Rear naked choke

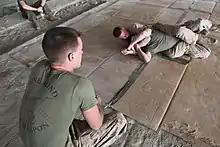
Grabbing the opponent's free hand is a way to prevent him from fully locking the choke.

Hadaka Jime is also recognized as Hadaka-Jime-San in Danzan Ryu jujitsu's twenty-five techniques in the "Shimete" list. Danzan Ryu also recognizes the Guillotine choke as Hadaka-Jime-Ichi. But the principle is the same as Jiu-Jitsu's ground version.